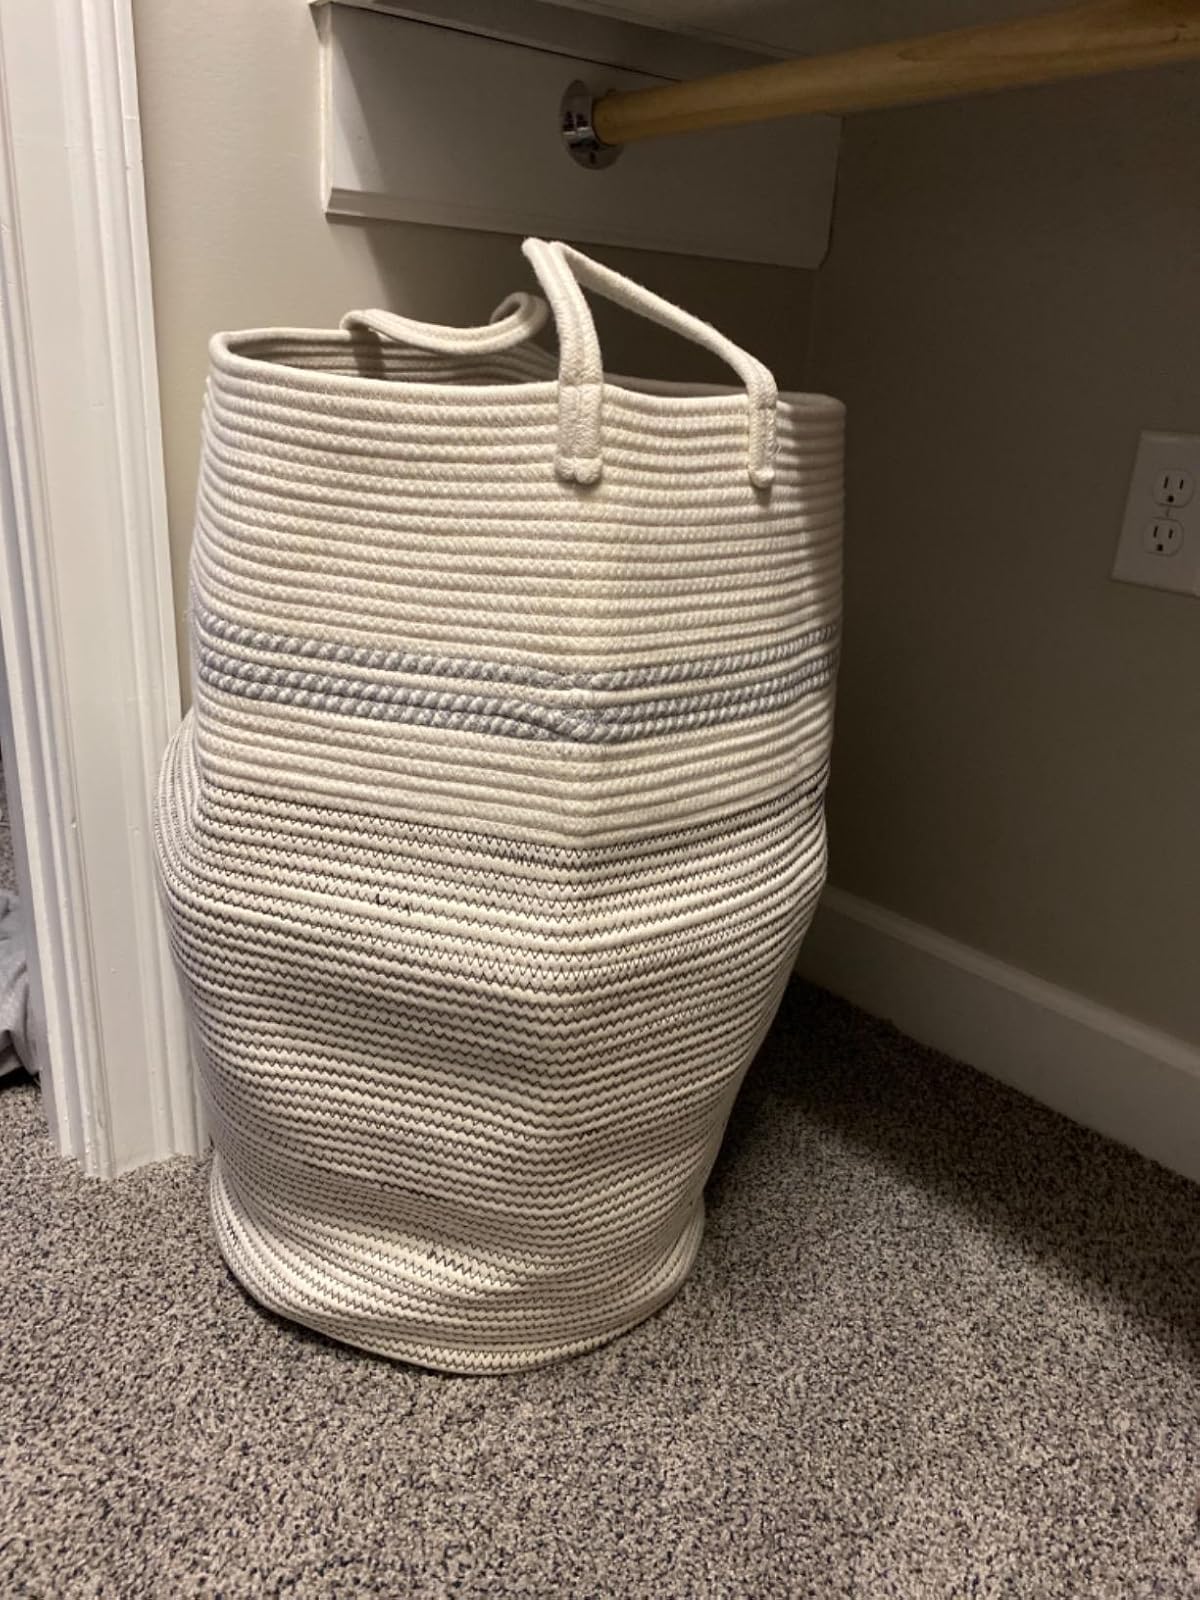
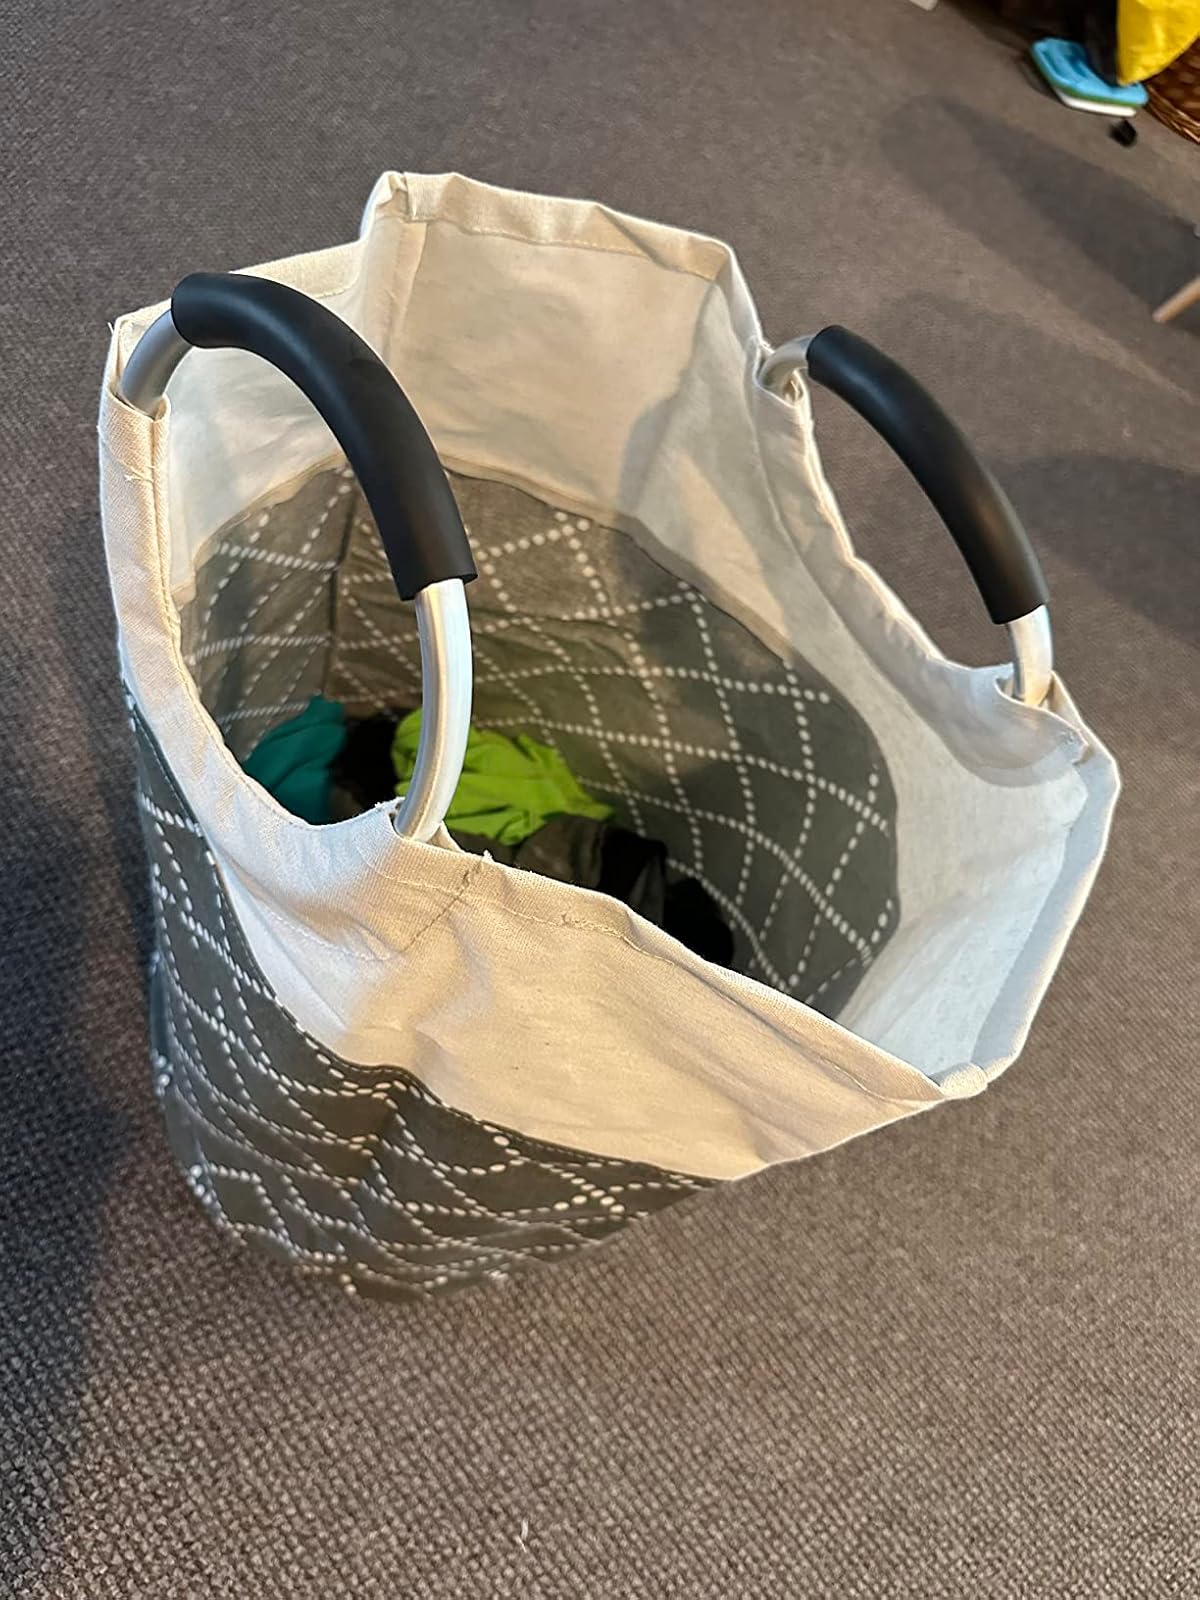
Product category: items_hamper
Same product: no